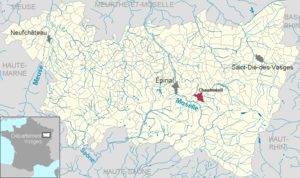
Cheniménil dans le département des Vosges, Lorraine, France
Cheniménil est une commune française située dans le département des Vosges, en région Grand Est.